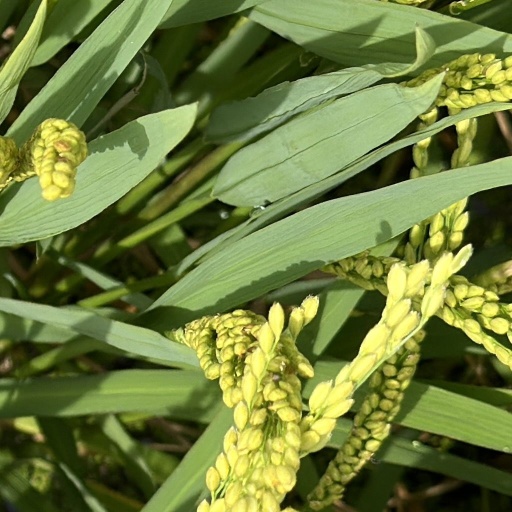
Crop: rice